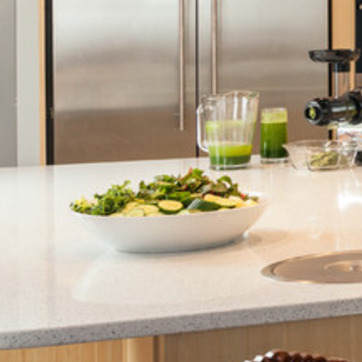
Material: food